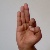
The image shows a hand gesture representing the letter 'F' in Indian Sign Language.